Environmental impact of the Gaza war

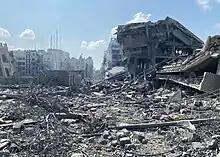
Palestinians in the rubble of the El-Remal area in Gaza City after an Israeli airstrike on October 9, 2023.

By January 2024, between 36% and 45% of Gaza's buildings — including homes, schools, mosques, hospitals, and shops — have been destroyed or damaged. Rebuilding Gaza's 100,000 damaged buildings using modern construction techniques will generate at least 30 million metric tonnes of greenhouse gasses. This is equivalent to the annual CO2 emissions of New Zealand and more than 135 other countries and territories, including Sri Lanka, Lebanon and Uruguay. As the war continued the extent of the damage increased, and by December 2024 around 170,000 buildings in Gaza (69%) had been damaged or destroyed.